Fernando Meligeni

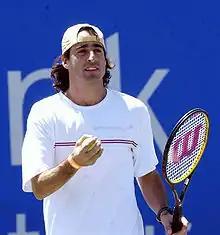
Meligeni in 2003

Fernando Ariel Meligeni (born 12 April 1971), nicknamed "Fininho" (diminutive form in Portuguese for "thin"), is a Brazilian former professional tennis player. He won three singles (and 7 doubles) titles and reached the semifinals of both the 1999 French Open and the 1996 Summer Olympics. He was known for taking matches to the limit (tiebreaks and five sets). His favorite surface was clay.